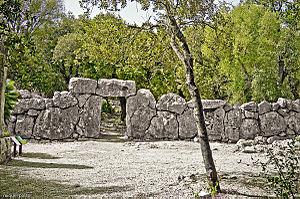
Artà, en catalan et officiellement, est une commune d'Espagne de l'île de Majorque dans la communauté autonome des Îles Baléares. C'est une des cinq comarques du Llevant. La commune comprend six localités : Artà, localité principale et siège de mairie, Colònia de Sant Pere, Betlem, Montferrutx, S'Estanyol et Sant Pere.